Merritt Paulson

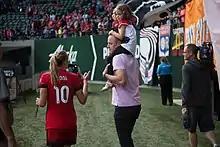
Paulson (right) with his daughter, and former Thorns FC player Allie Long in 2016

A new women's national soccer league was created for the 2013 season. Paulson was the only MLS team owner to decide to also support a women's team in their new league. That team was named the Portland Thorns FC, and featured US Women's National Soccer team players Tobin Heath, Meghan Klingenberg, Lindsey Horan, Adrianna Franch, and Canadian Women's National Soccer team player Christine Sinclair on the roster.